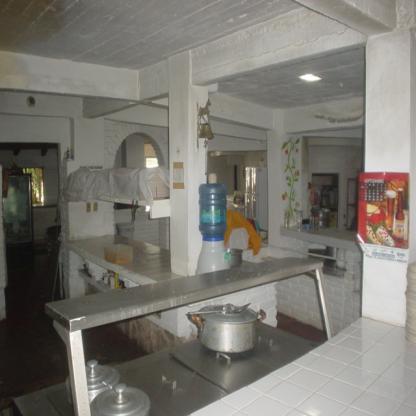
Scene: Indoor